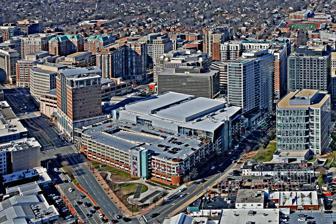
Building: Ballston Quarter
Country: United States of America
Year built: 1951
Shopping mall Ballston Quarter Ballston Quarter aerial view, 2020 Opening date 1951 (as Parkington Shopping Center) 1986 (as Ballston Common) 2019 (as Ballston Quarter) Management Brookfield Properties No. of anchor tenants 1 (closed) Total retail floor area 580,000 square feet (54,000 m 2 ) No. of floors 4 Parking 3,000 spaces Public transit access at Ballston–MU ( Washington Metro ) Website ballstonquarter .com Ballston Quarter is one of the first major suburban shopping centers built in the Washington metropolitan area .   It opened in 1951 as Parkington Shopping Center and was the nation's first shopping center built around a multi-story parking garage. It is located at the intersection of Glebe Road and Wilson Boulevard in the Ballston neighborhood of Arlington County, Virginia , two blocks from Ballston–MU station on the Washington Metro 's Orange and Silver lines. It was remodeled as Ballston Common Mall in 1986 and again in 2019 as Ballston Quarter. History Site The site of the mall was known as Ball's Crossroads, when Ball's Tavern was located at the site in the early 1800s. Located at the intersection of Wilson Boulevard and Glebe Road, it became the site of Ballston Stadium in the 1930s, a football stadium used by multiple teams, including the Washington Commanders , who practiced there in 1938. Parkington After World War II, with the growth of the suburbs, the stadium was demolished for the construction of Parkington Shopping Center, a $6.5 million development constructed by The Hecht Co. and named for the complex's cutting-edge four-story parking garage. The center was anchored by a Hecht's department store that opened on November 2, 1951. A man was electrocuted during the construction of the store. At its opening, the five story, 300,000-square-foot (28,000 m 2 ) store was the largest suburban department store on the East Coast. The store's façade included a massive three-story glass wall containing 87 10x14ft panels that were used to post community messages, becoming a local landmark. The mall was considered so futuristic that the United States Information Agency and the BBC jointly produced a half-hour documentary about it, titled "Report From America: Parkington Shopping Center." Over the years, the $15 million Parkington Shopping Center expanded to 30 stores including Giant Food , McCrory Stores , W. T. Grant , Brentano's Books, Casual Corner , and others. The mall was an enormous success, and had gross sales of over $223 million in 1959. In 1963, a 12-story office building was added. In May 1974, JCPenney opened a 36,327-square-foot (3,374.9 m 2 ) soft line merchandise and catalog store. Ballston Common By 1982, the 30-year-old Parkington Shopping Center was in need of a facelift. Beginning that year, Arlington County embarked on a $100 million renovation project and expansion of the single-story outdoor shopping center to an enclosed, multi-story mall totaling 530,000 square feet (49,000 m 2 ), in limited partnership with May Centers, a subsidiary of The May Department Stores Company , which had acquired Hecht's , the original developer. The mall's new name, "Ballston Common", came from a contest among Arlington residents. After some complications, the renovated and expanded Ballston Common opened on October 20, 1986. The expansion added a 120,000 sqft JCPenney anchor store and brought the mall from 1 to 4 stories of retail, with a 9-story office tower above. In the early 2000s, the mall became home to the MedStar Capitals Iceplex , the headquarters and practice facility for the National Hockey League's Washington Capitals , and the ComedySportz improvisational theatre organization. The JCPenney anchor store closed in early 2000 and was soon after remodeled as Hecht's Furniture Gallery. In late 2000, Ballston Tower, an adjoining 16-story office tower was completed, with a Regal Cinemas multiplex and retail on the lower levels. In 2003, the triangular surface parking lot in front of Hecht's at the intersection of Glebe Road and Wilson Boulevard was redeveloped, with the construction of 4300 Wilson Boulevard, an 11-story office tower. All Hecht's stores were rebranded as Macy's in 2006. Ballston Quarter The owner of the mall started planning its redevelopment in 2013. In September 2013, Forest City Washington purchased the Macy's Furniture Store (formerly JCPenney) anchor store building as part of that plan. On May 31, 2016, most businesses closed so the mall could be redeveloped. The mall returned partially to its roots, with about half of its roof removed, making it an outdoor mall again. The vacant Macy's Furniture anchor store on the mall's east side was demolished and replaced with a new 22-story, 406-unit apartment tower called Origin Ballston. Ballston Quarter reopened officially in November 2018. Currently, Regal Cinemas and a gym are the major anchors. Macy's closed in April 2024 as part of a plan to close 5 stores nationwide, which left the mall without any traditional anchors. The Macy's anchor store is set to be demolished in late 2024 for construction of a 500-unit apartment building. Reports of shooter On September 14, 2019, the Arlington County Police Department was dispatched to the mall due to reports of a mass shooter. After the mall was searched, it was revealed that there was no shooter. It was suspected to be a prank, but it was later found out that someone misinterpreted the line "Pennywise has sharpshooter activated," while they were watching the movie It Chapter Two at the theatre. The report summoned a massive police presence with police helicopters from Washington, D.C. and neighboring Fairfax County . References